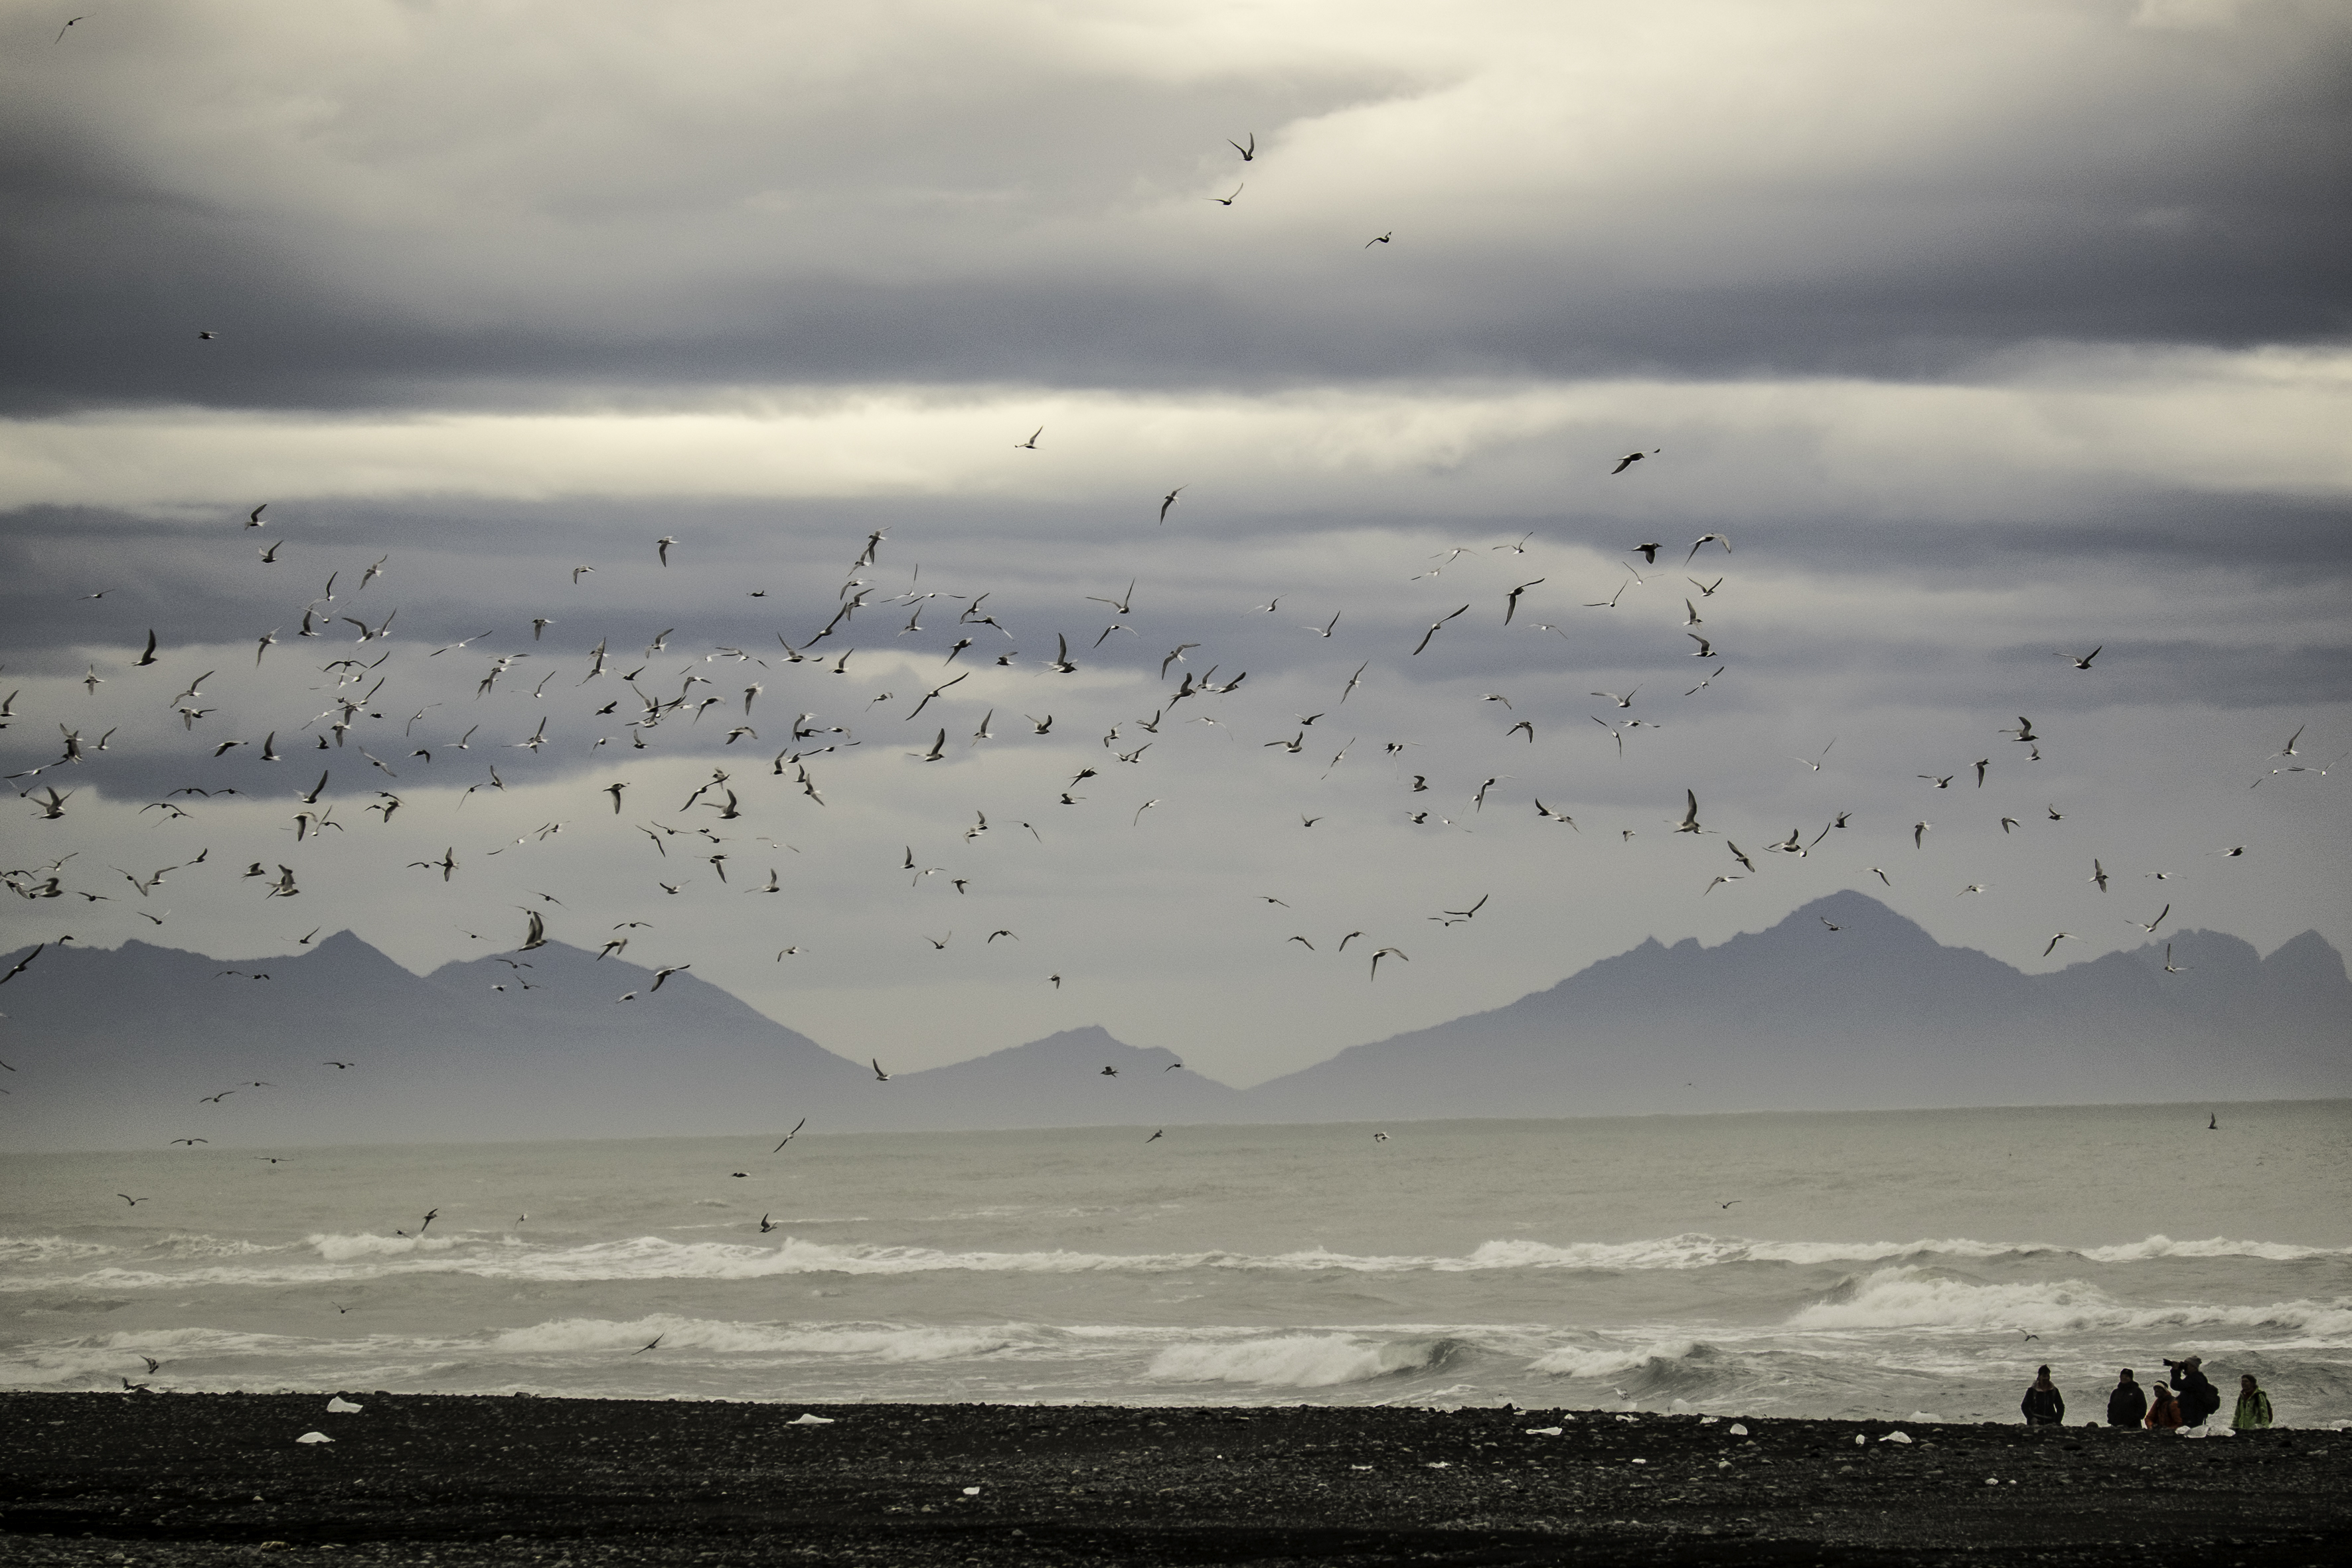
beach, sea, coast, nature, sand, ocean, horizon, marsh, bird, cloud, sky, sunrise, morning, shore, wave, wind, dawn, seabird, flock, travel, fujifilm, reflection, gull, flight, bay, iceland, is, wetland, fuji, fujixt1, fujix, east, jkulsrln, bird migration, charadriiformes, mudflat, atmospheric phenomenon, animal migration